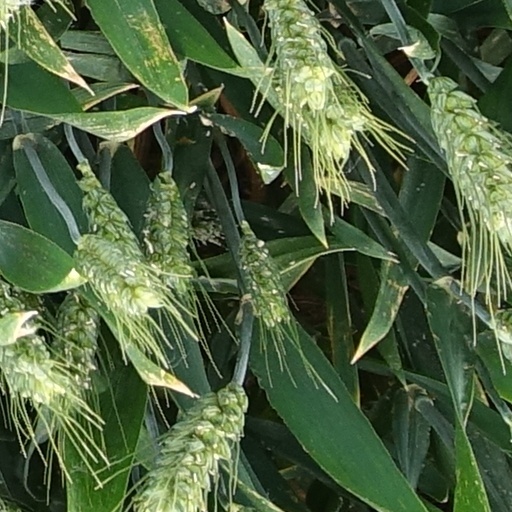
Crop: wheat